Presidency College, Chennai

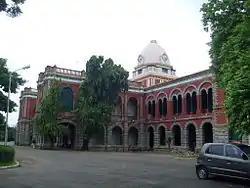
Close up view of the main entrance to the Presidency College

Sir Thomas Munro asked for a Committee of Public Instruction to form in 1826. In 1836, the committee's duties changed to the "Committee of Native Education". The plans drawn up by the committee did not commend themselves to the Governor of Madras, Lord Elphinstone, who proposed nineteen resolutions that passed unanimously.